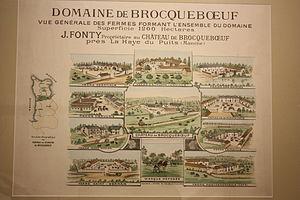
ferme de Brocqueboeuf
Le musée de Normandie est un musée municipal de la ville de Caen dans le département du Calvados en région Normandie. Fondé en 1946, il est ouvert dans l'enceinte du château de Caen en 1963. Initialement consacré à l'ethnographie, le musée s'étend à l'archéologie, avec une salle ouverte en 1968, et des collections qui s'enrichissent avec les nombreuses fouilles archéologiques menées dans le département jusque dans les années 1980. Le musée des beaux-arts de Caen s'installe dans l'enceinte du château et ouvre en juin 1970.